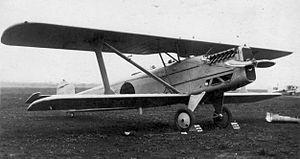
Le Kawasaki type 88 est un avion militaire de l'entre-deux-guerres.